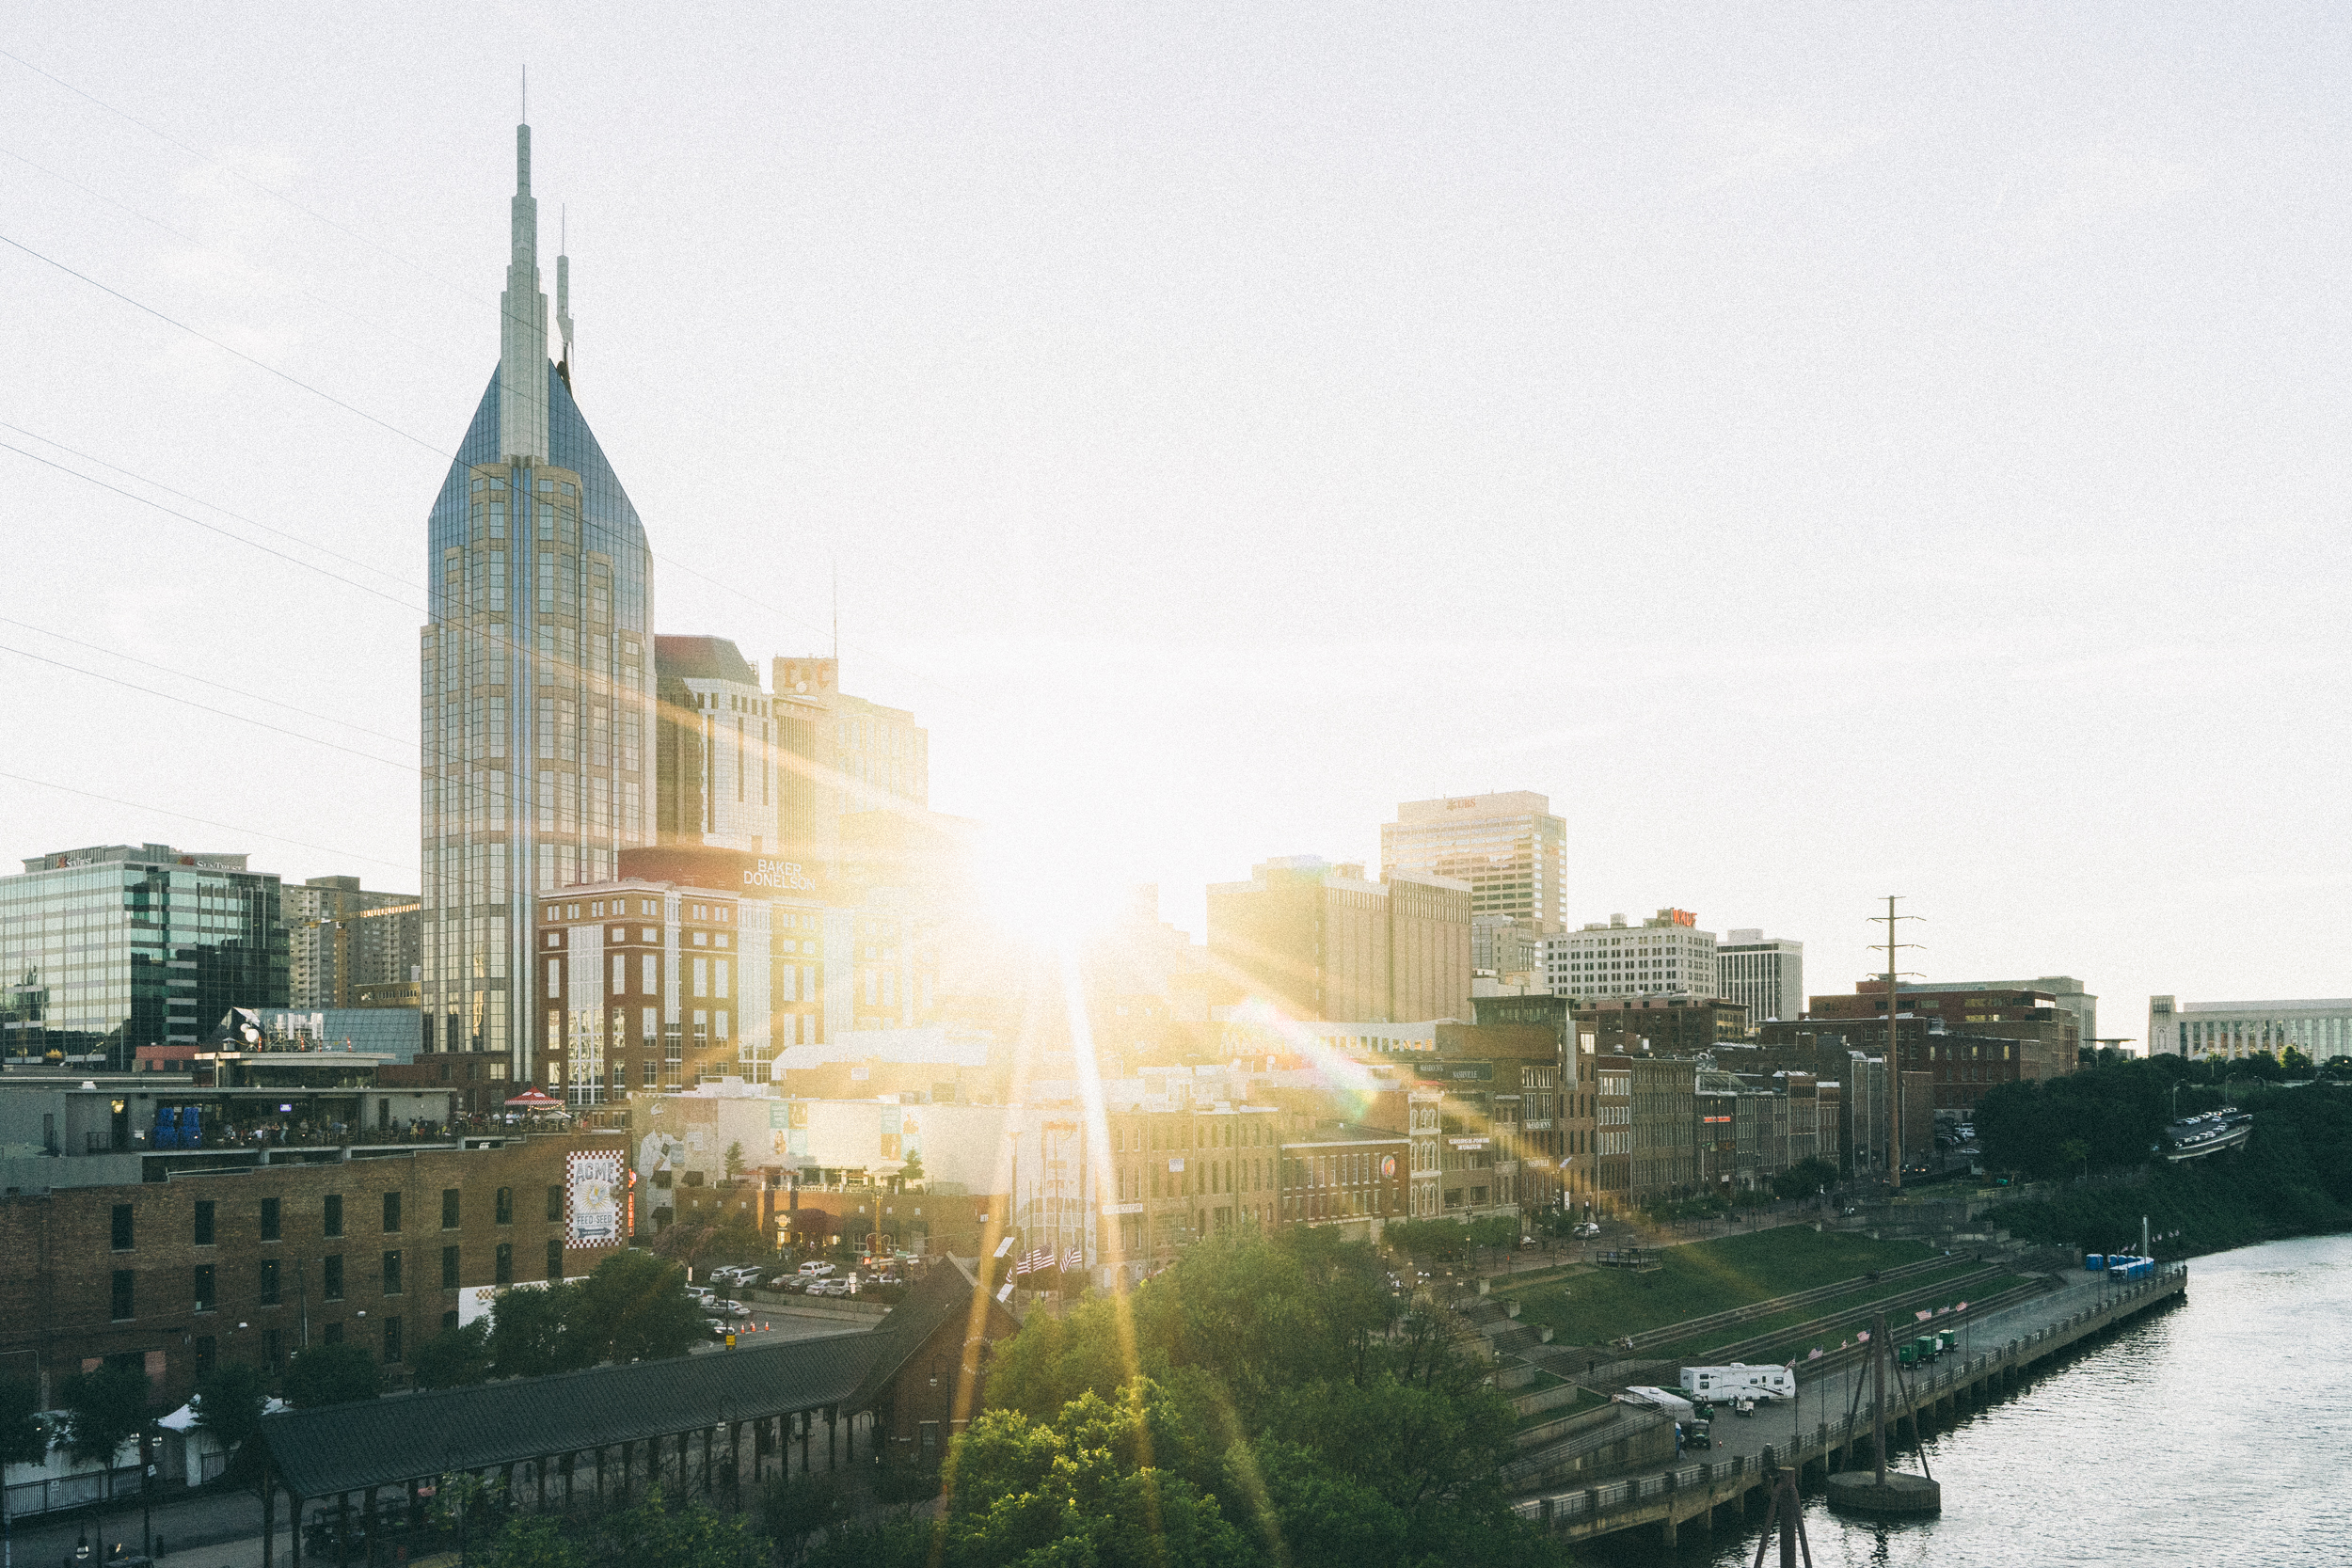
water, architecture, sky, skyline, city, skyscraper, urban, river, cityscape, downtown, tower, landmark, waterway, buildings, sun glare, atmospheric phenomenon, human settlement